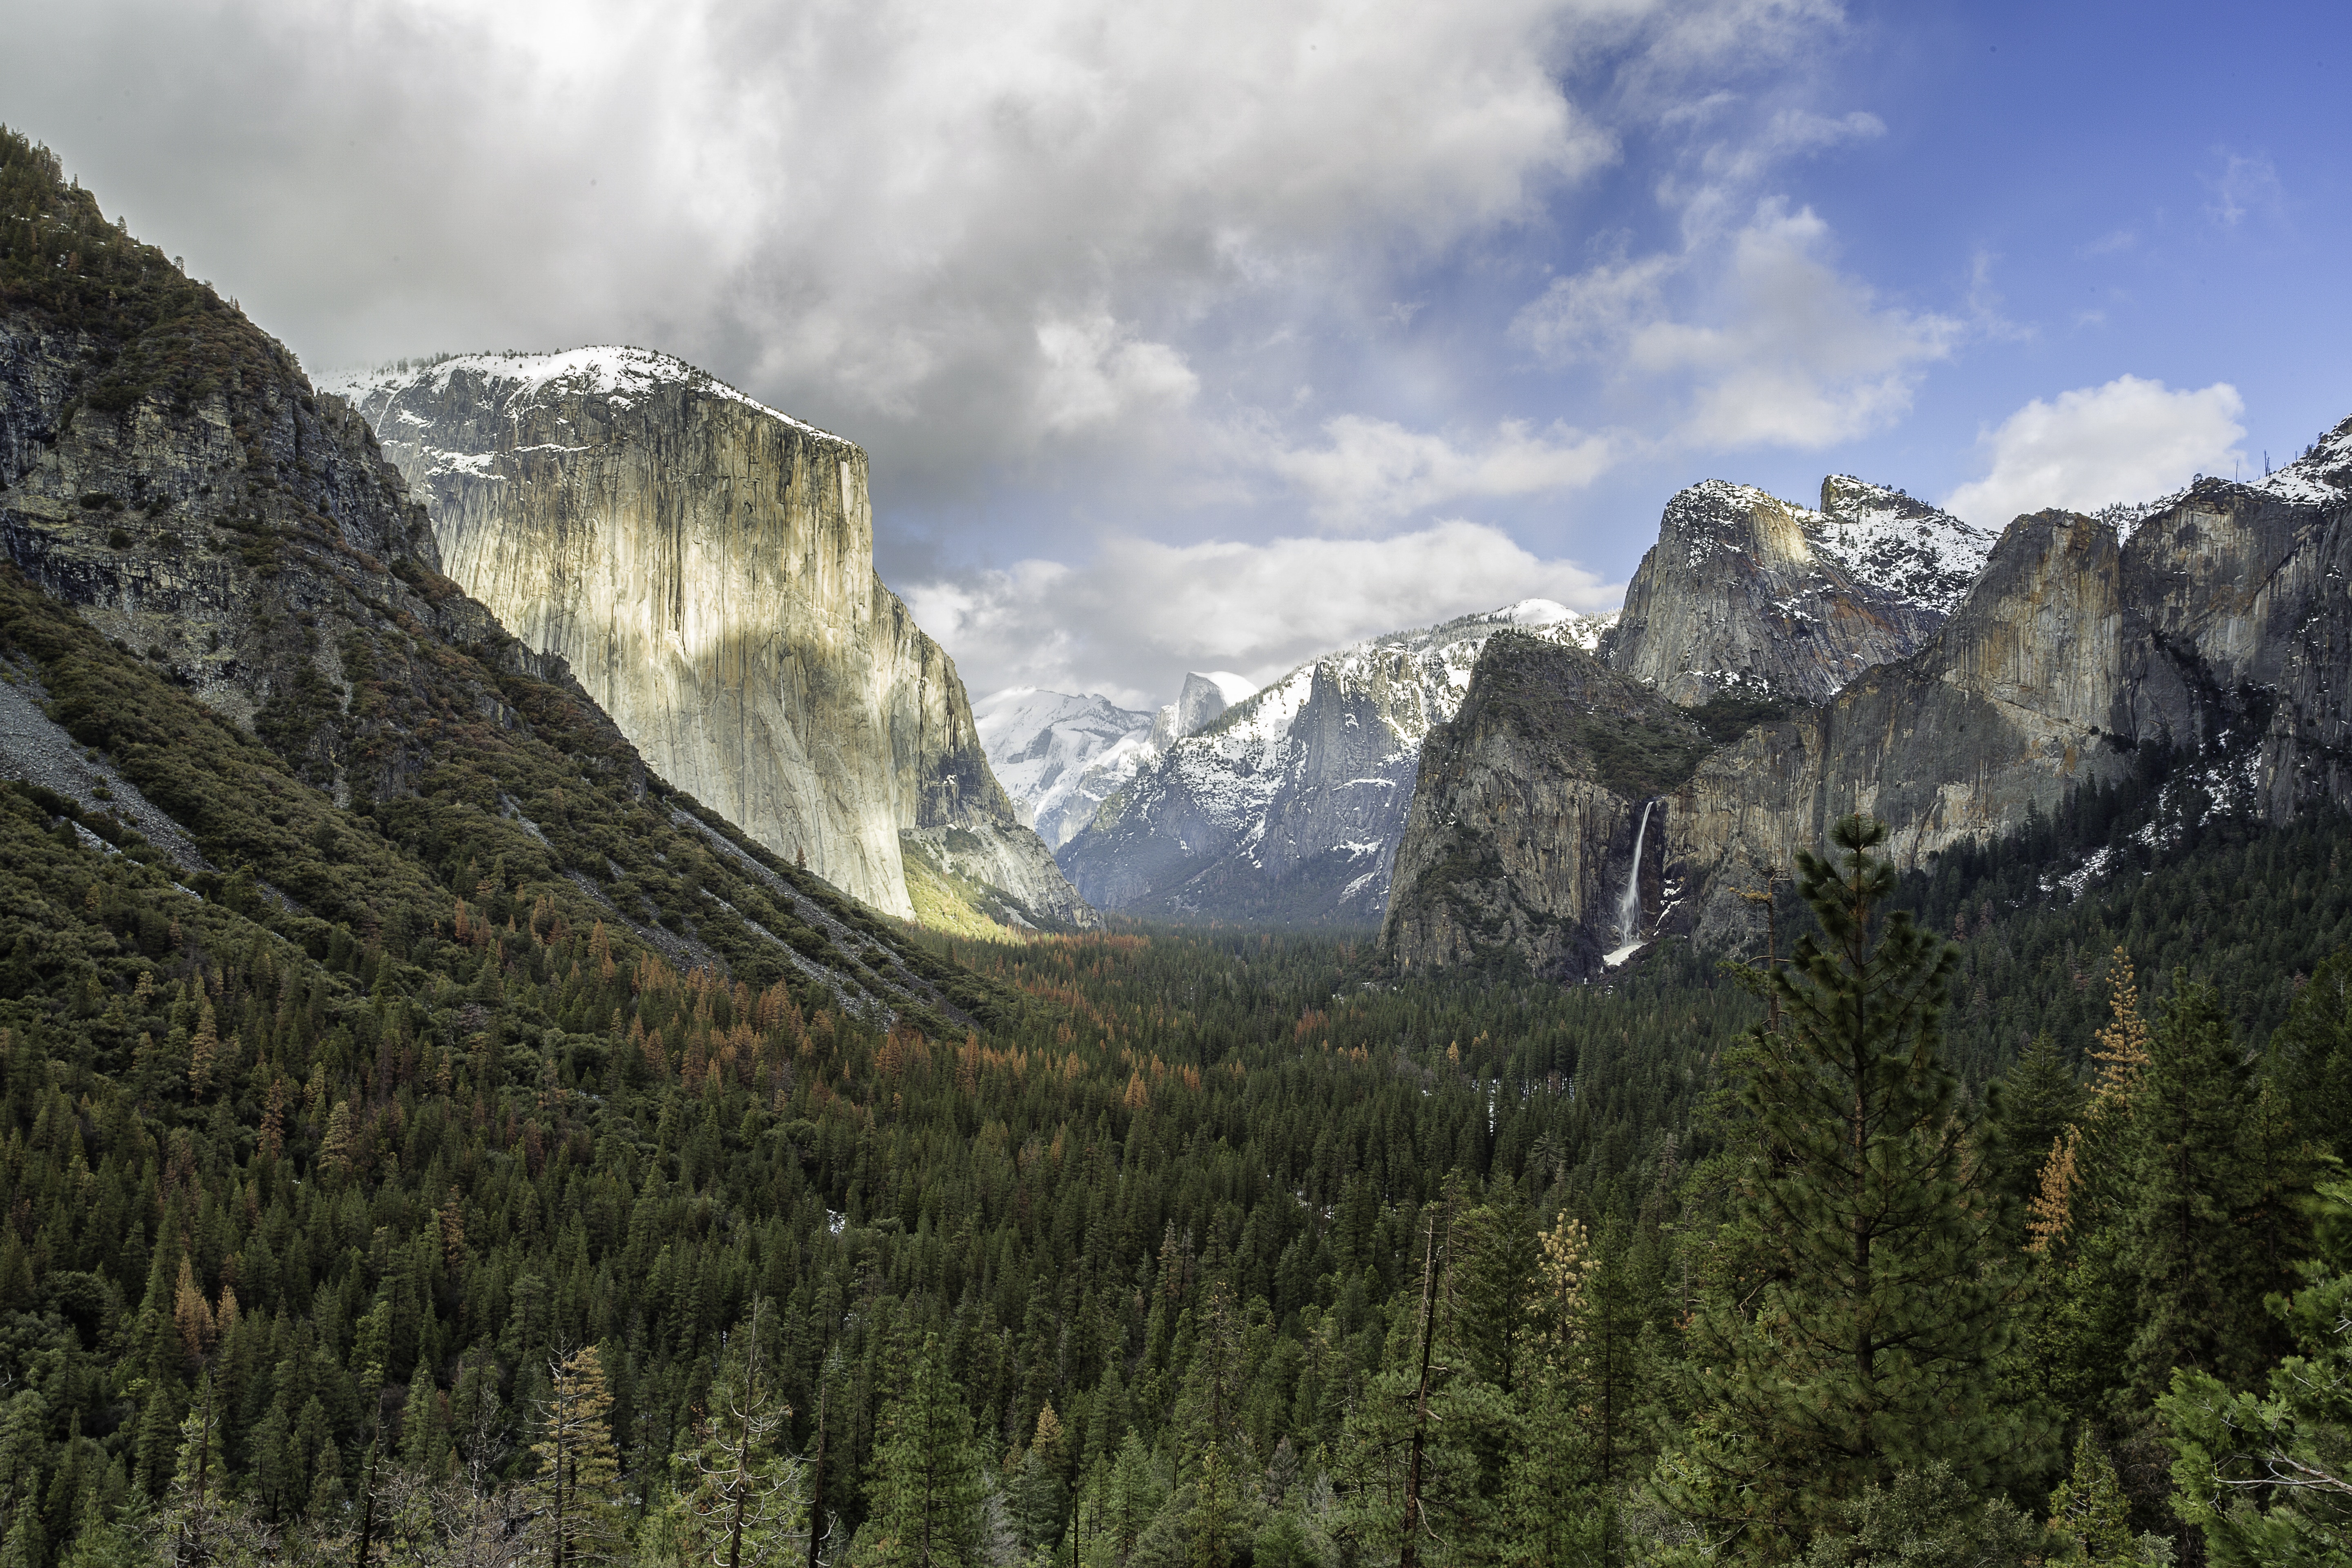
landscape, tree, nature, forest, wilderness, walking, mountain, adventure, valley, mountain range, national park, ridge, alps, plateau, fell, cirque, landform, mountain pass, geographical feature, mountainous landforms